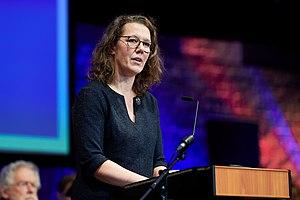
Iris Eliisa Rauskala, née le 14 mars 1978 à Helsinki, est une femme politique autrichienne, ministre fédérale de l'Enseignement depuis le 3 juin 2019.